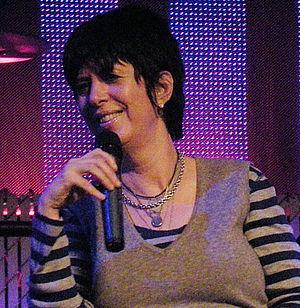
Diane Warren, également surnommée la « Reine de la ballade », née le 7 septembre 1956 à Van Nuys, Californie, est une autrice-compositrice américaine.